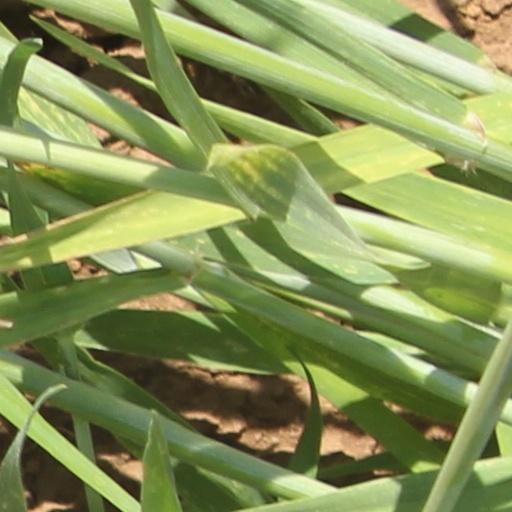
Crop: wheat